Baayork Lee

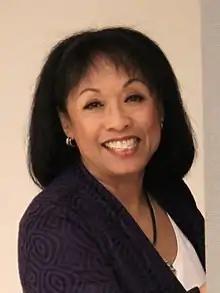
Lee in 2014

Baayork Lee (born December 5, 1946) is an American actress, singer, dancer, choreographer, theatre director, and author.